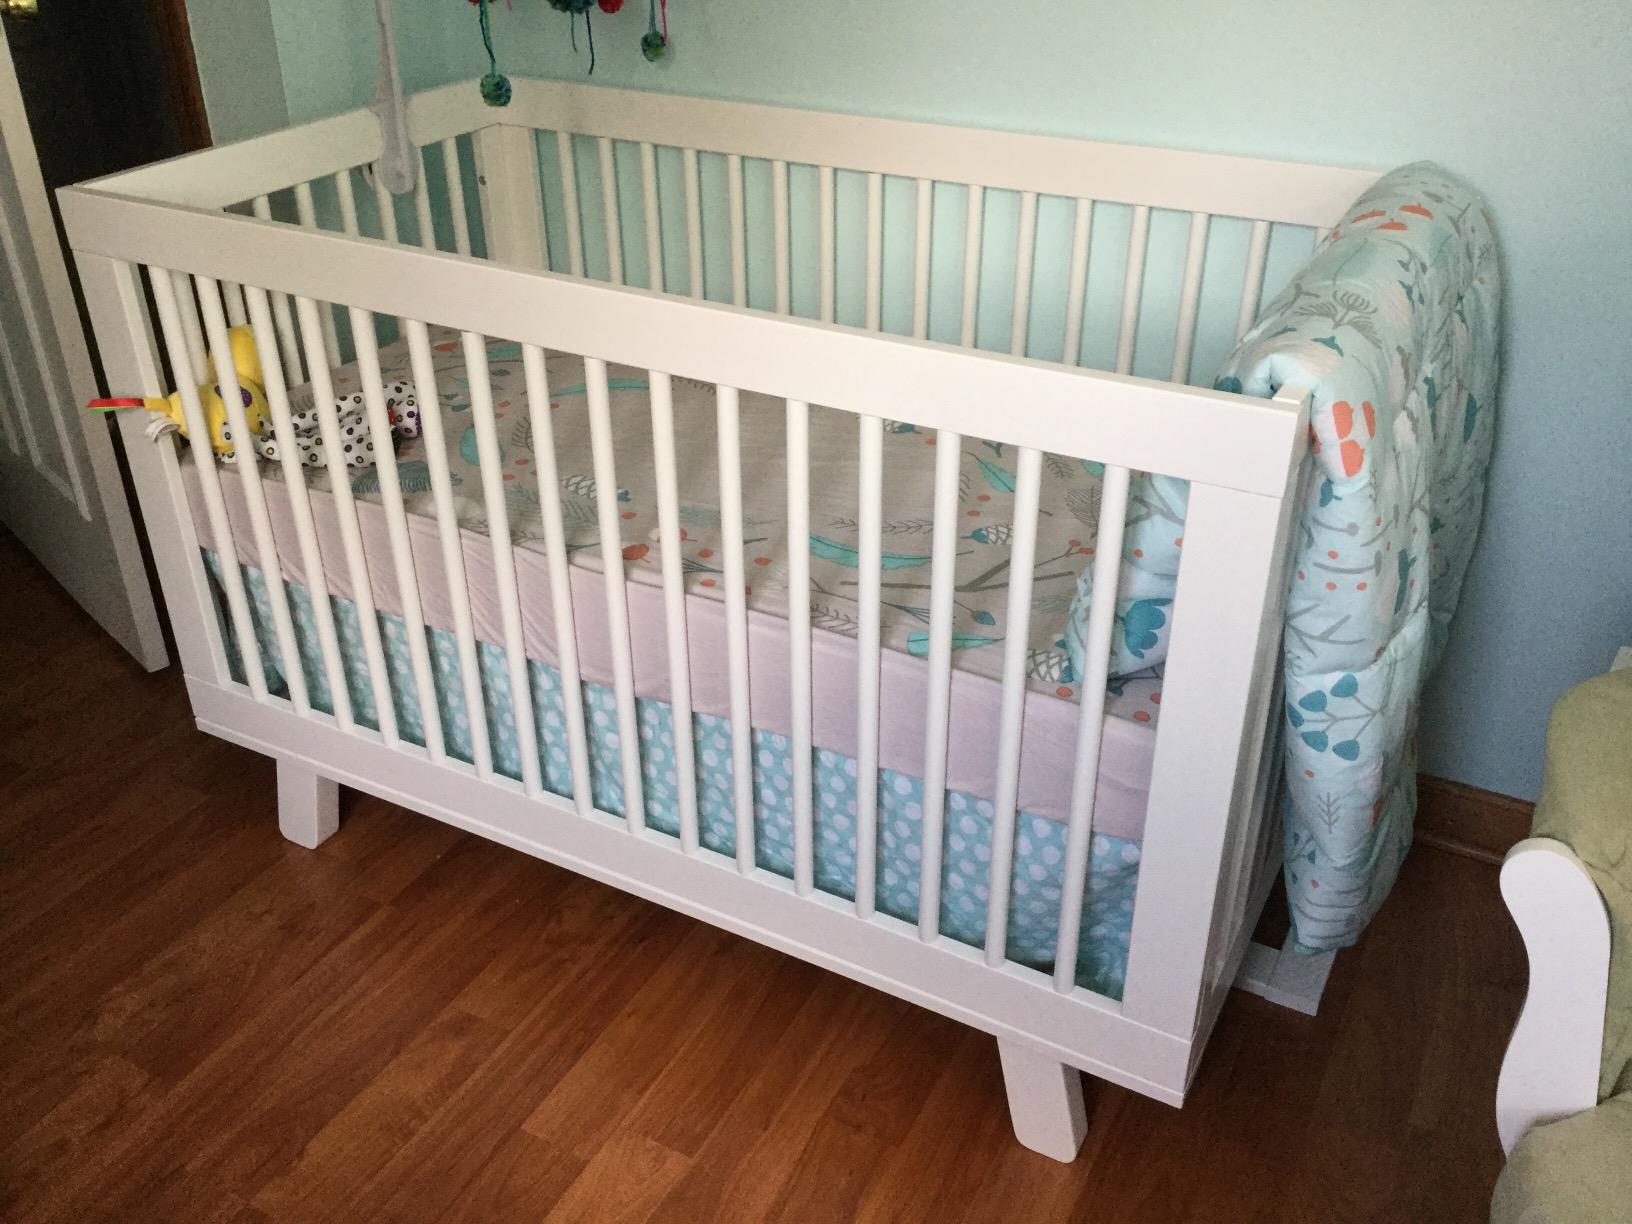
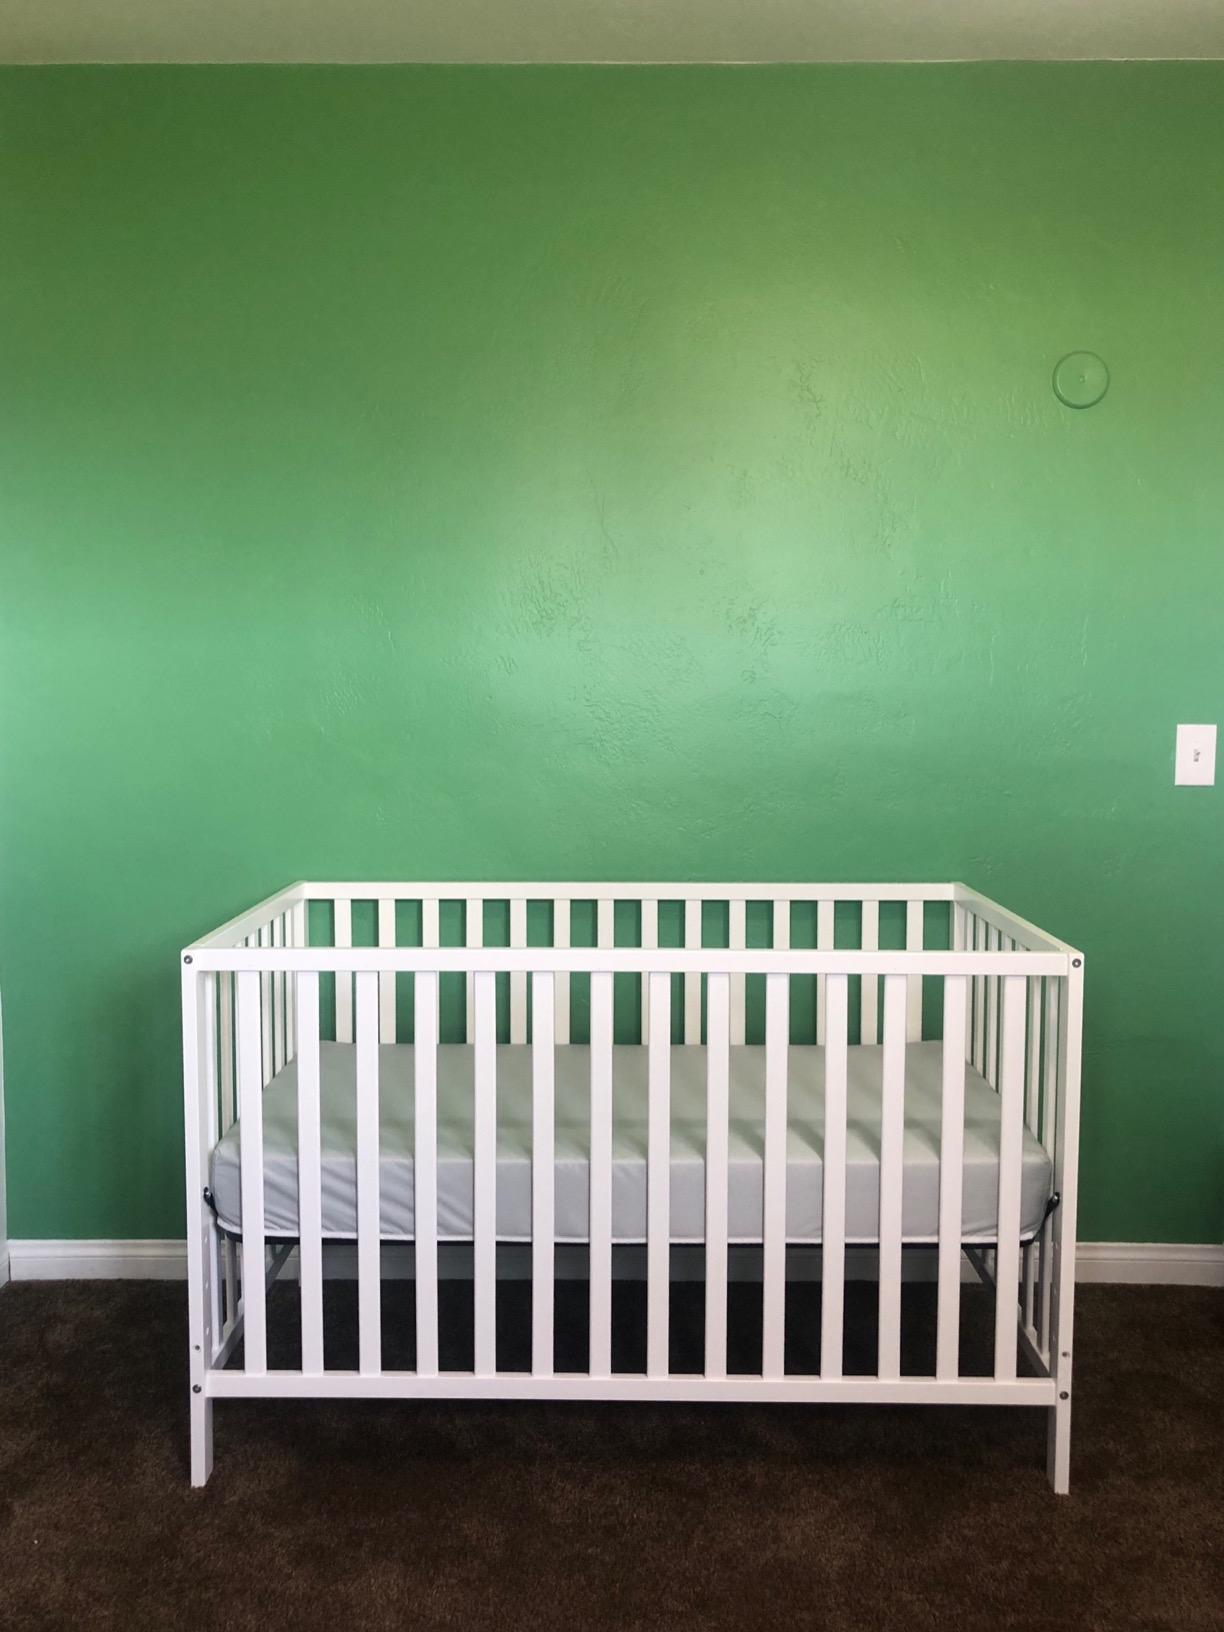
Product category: products_crib
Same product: no